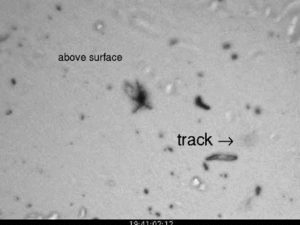
Stardust@home est un projet qui encourage les internautes volontaires à rechercher des impacts de poussière interstellaire à travers un microscope virtuel, dans le cadre de la mission Stardust.